1982 24 Hours of Le Mans

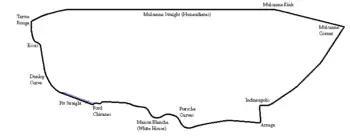
Le Mans in 1982

The 1982 24 Hours of Le Mans was the 50th Grand Prix of Endurance, which took place on 19 and 20 June 1982. It was also the fourth round of the 1982 World Endurance Championship. As well as a significant anniversary, this was a watershed year for Le Mans, with the highly anticipated advent of the FIA's Group C regulations, the essence of which was to allow an open engine formula but a minimum weight for safety and a proscribed fuel allocation.